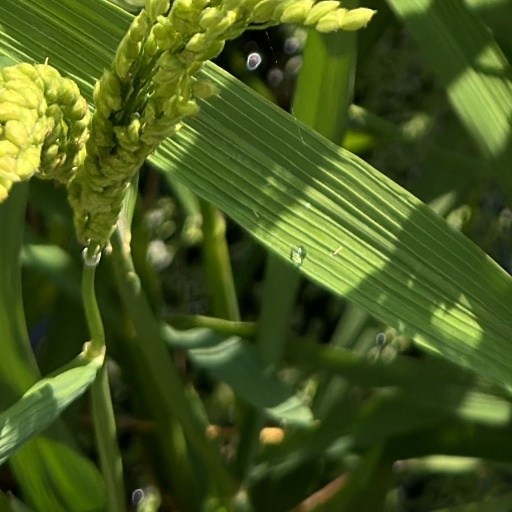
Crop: rice